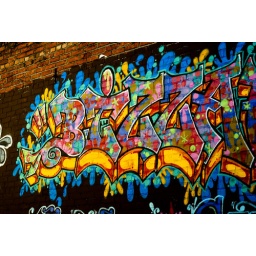
Outside of the Blue Star Cafe is this brick wall covered in art. I love the colorful design.